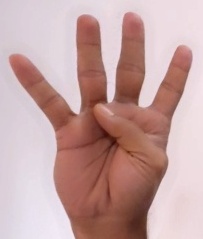
ASL sign: 4